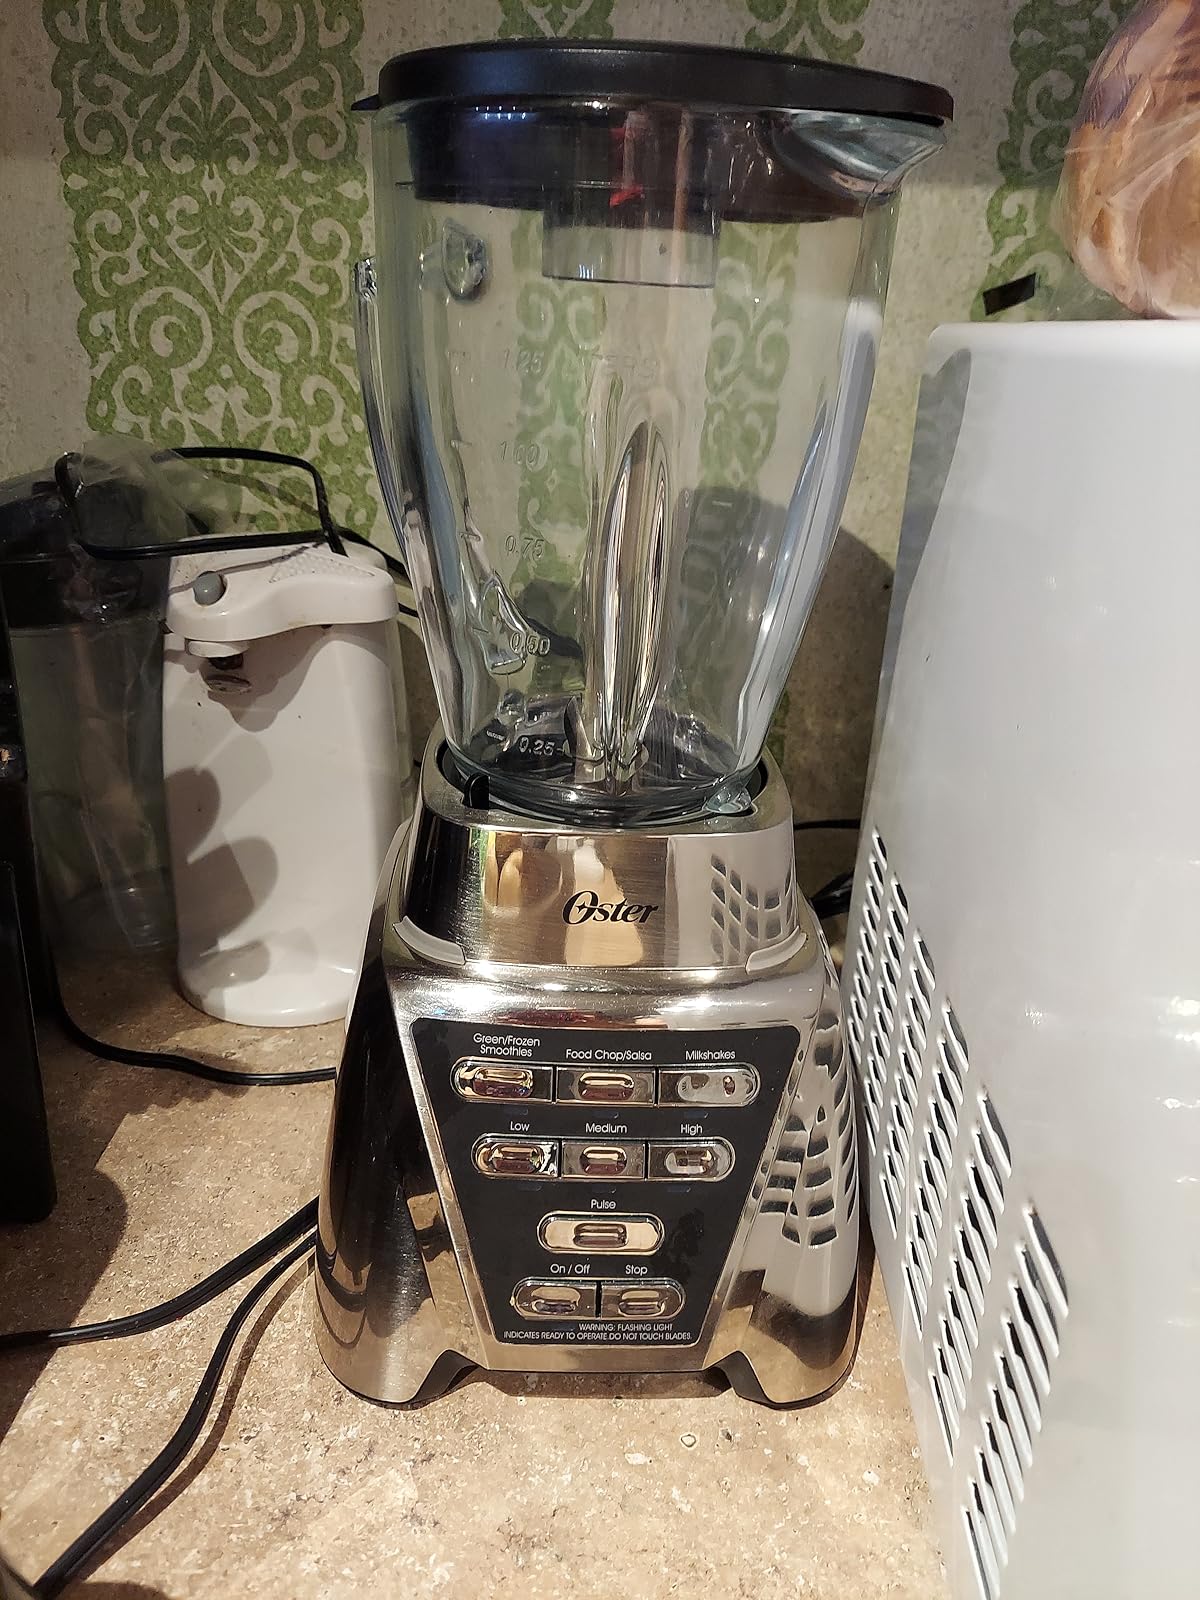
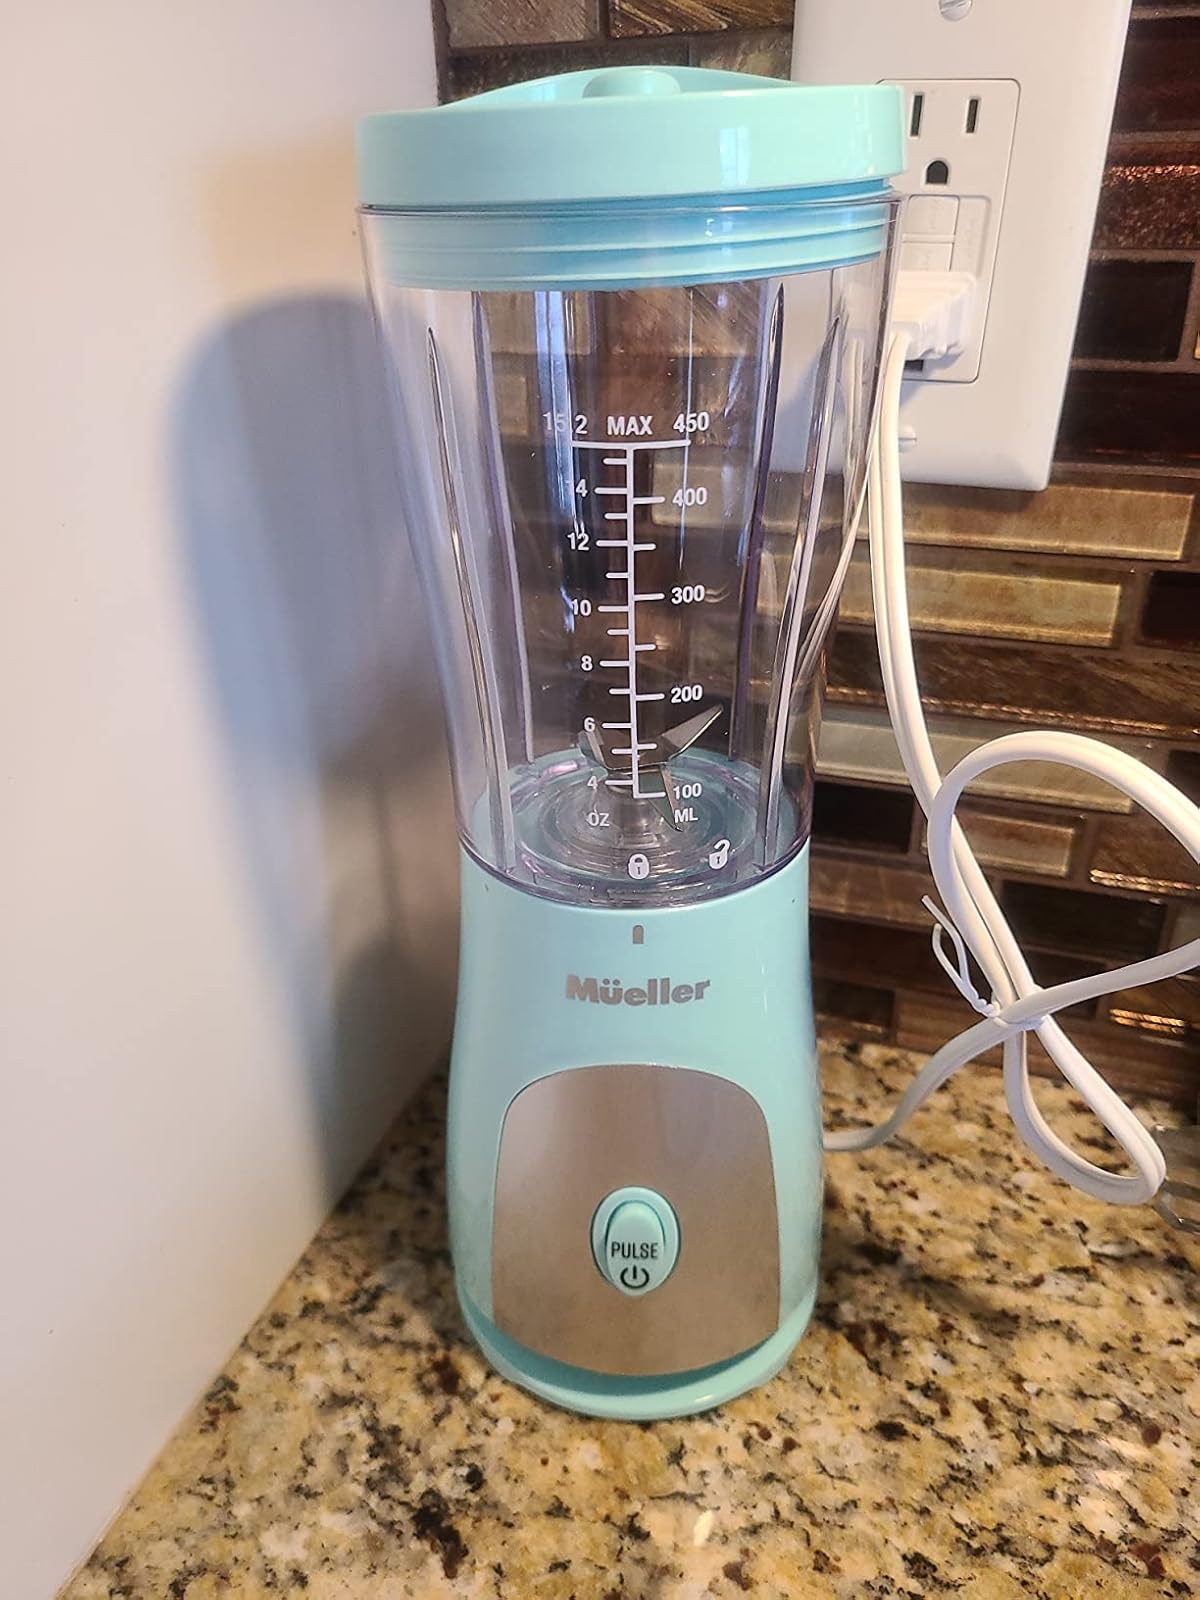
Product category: items_blender
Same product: no